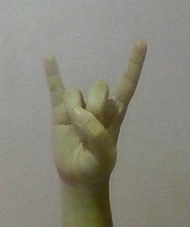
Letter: la